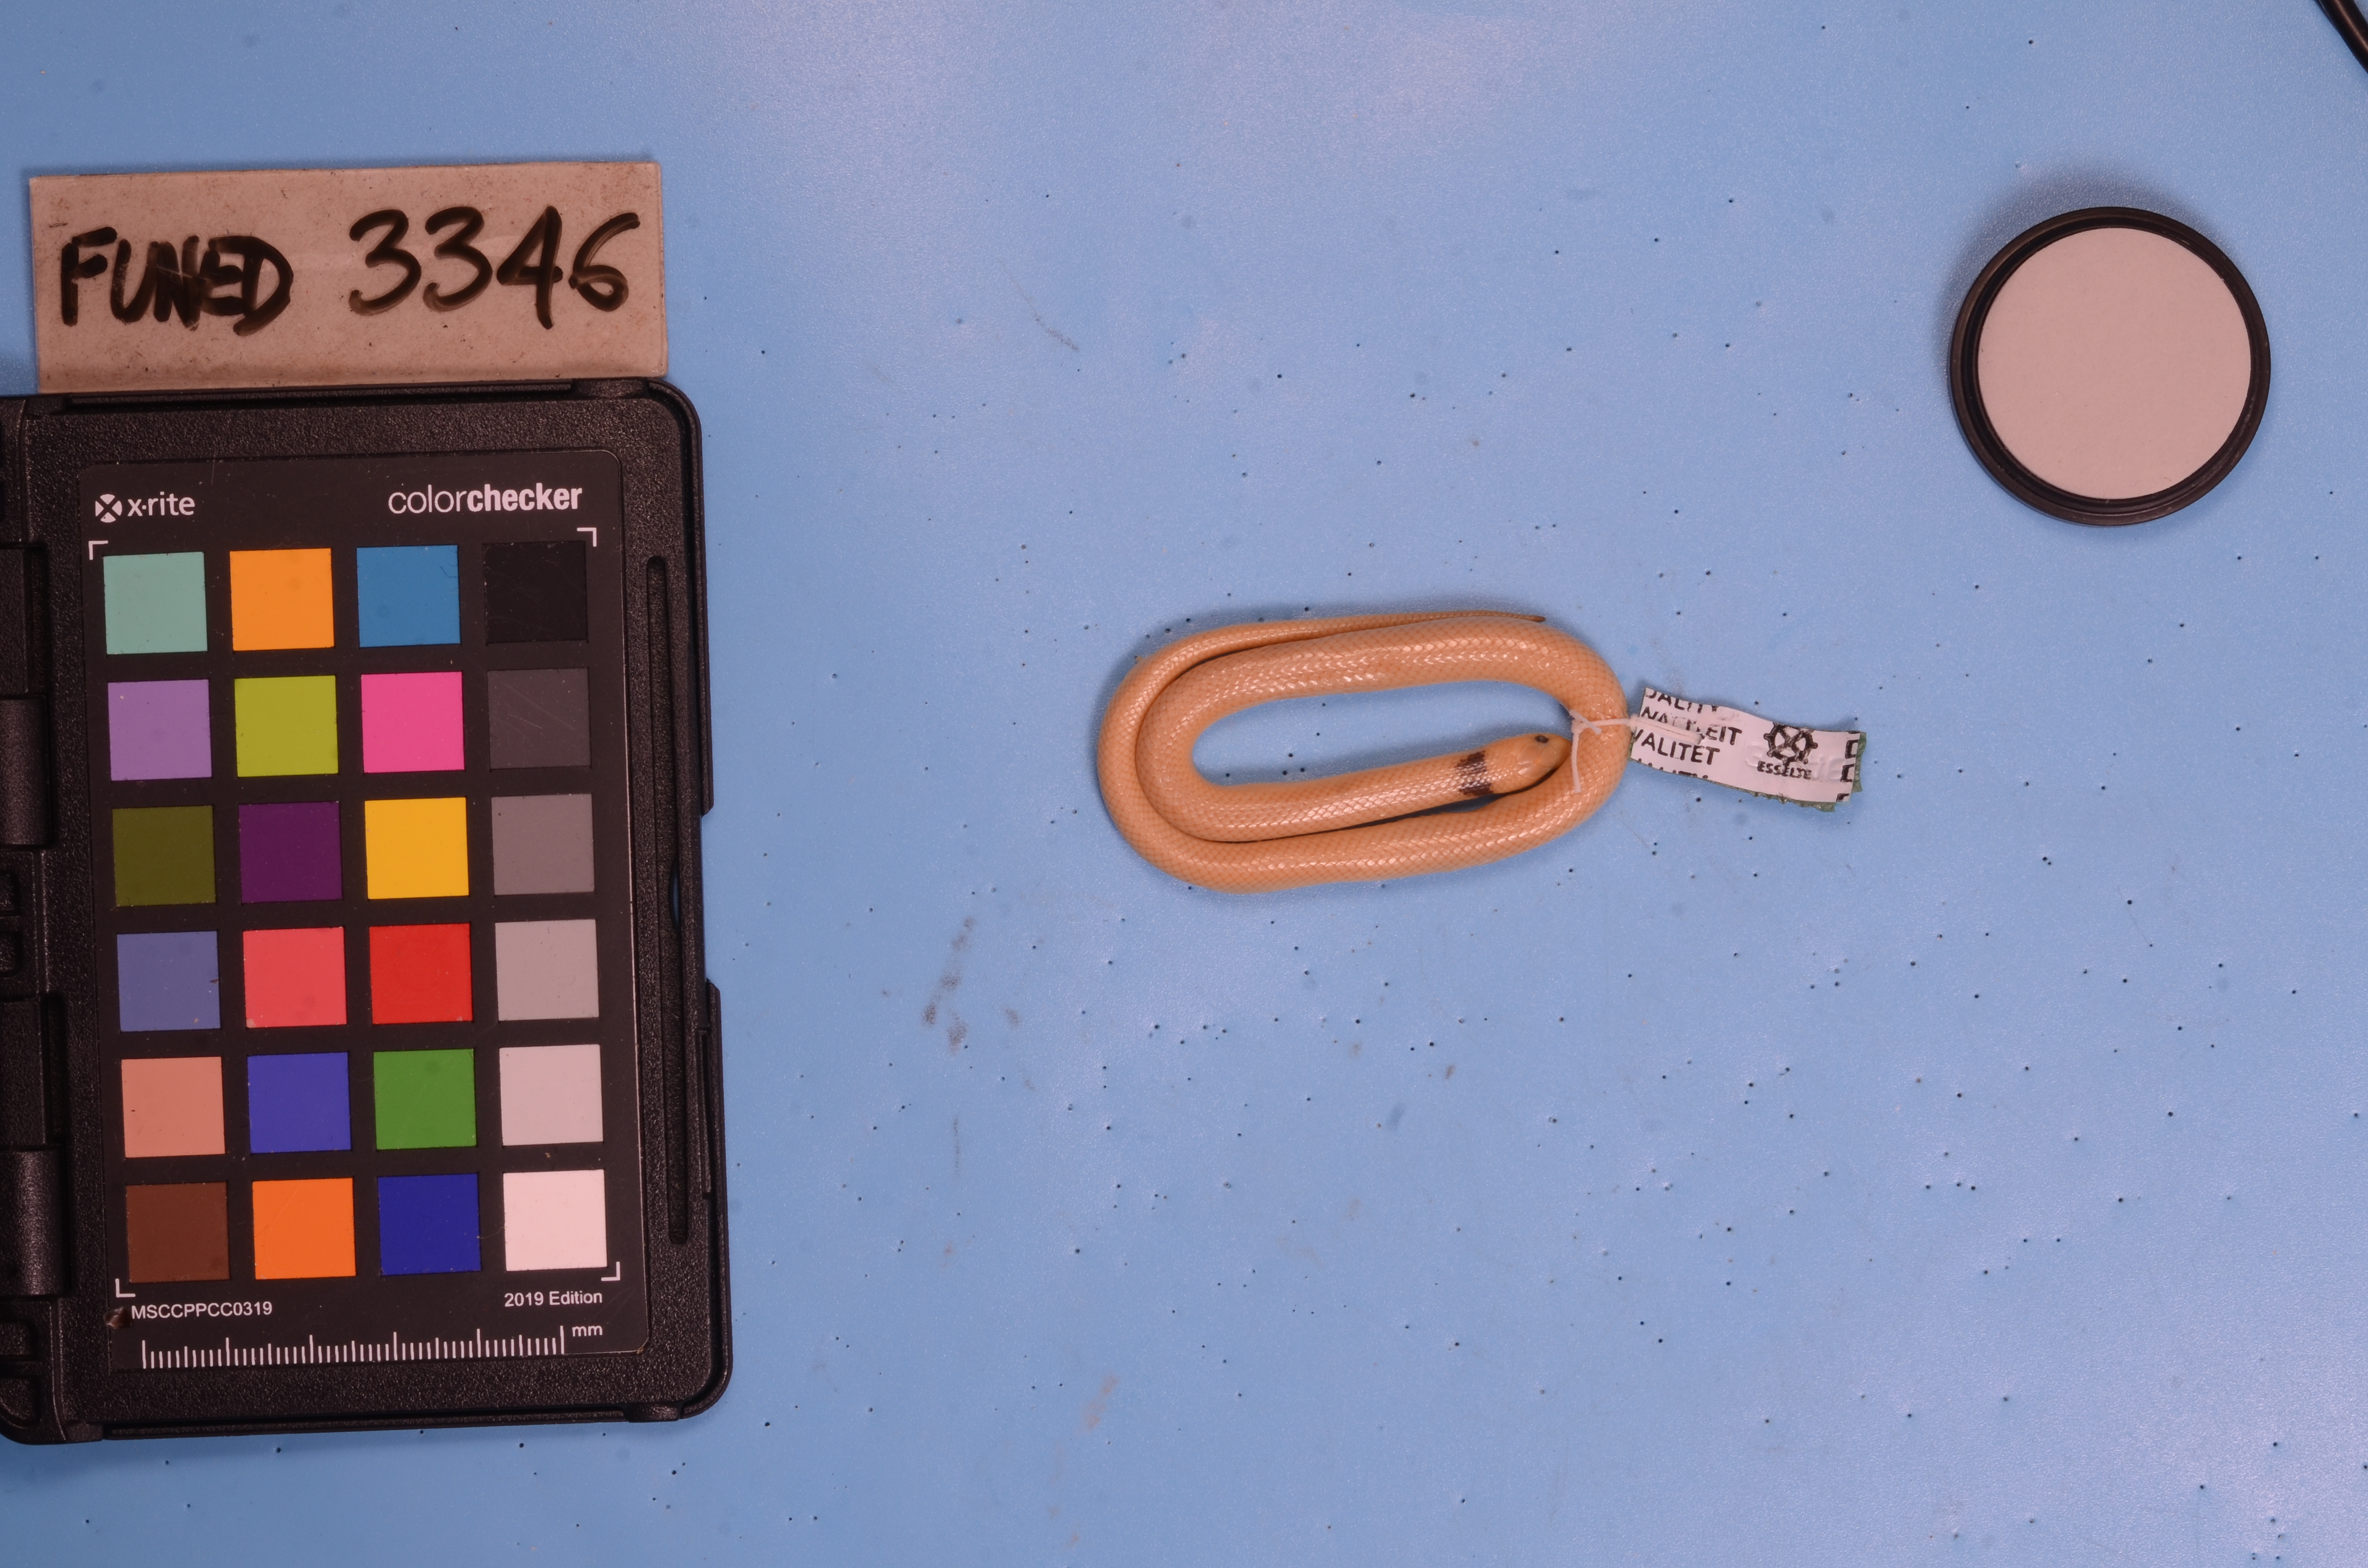
Species: Rodriguesophis iglesiasi
View: dorsal
Mimicry status: bad mimic